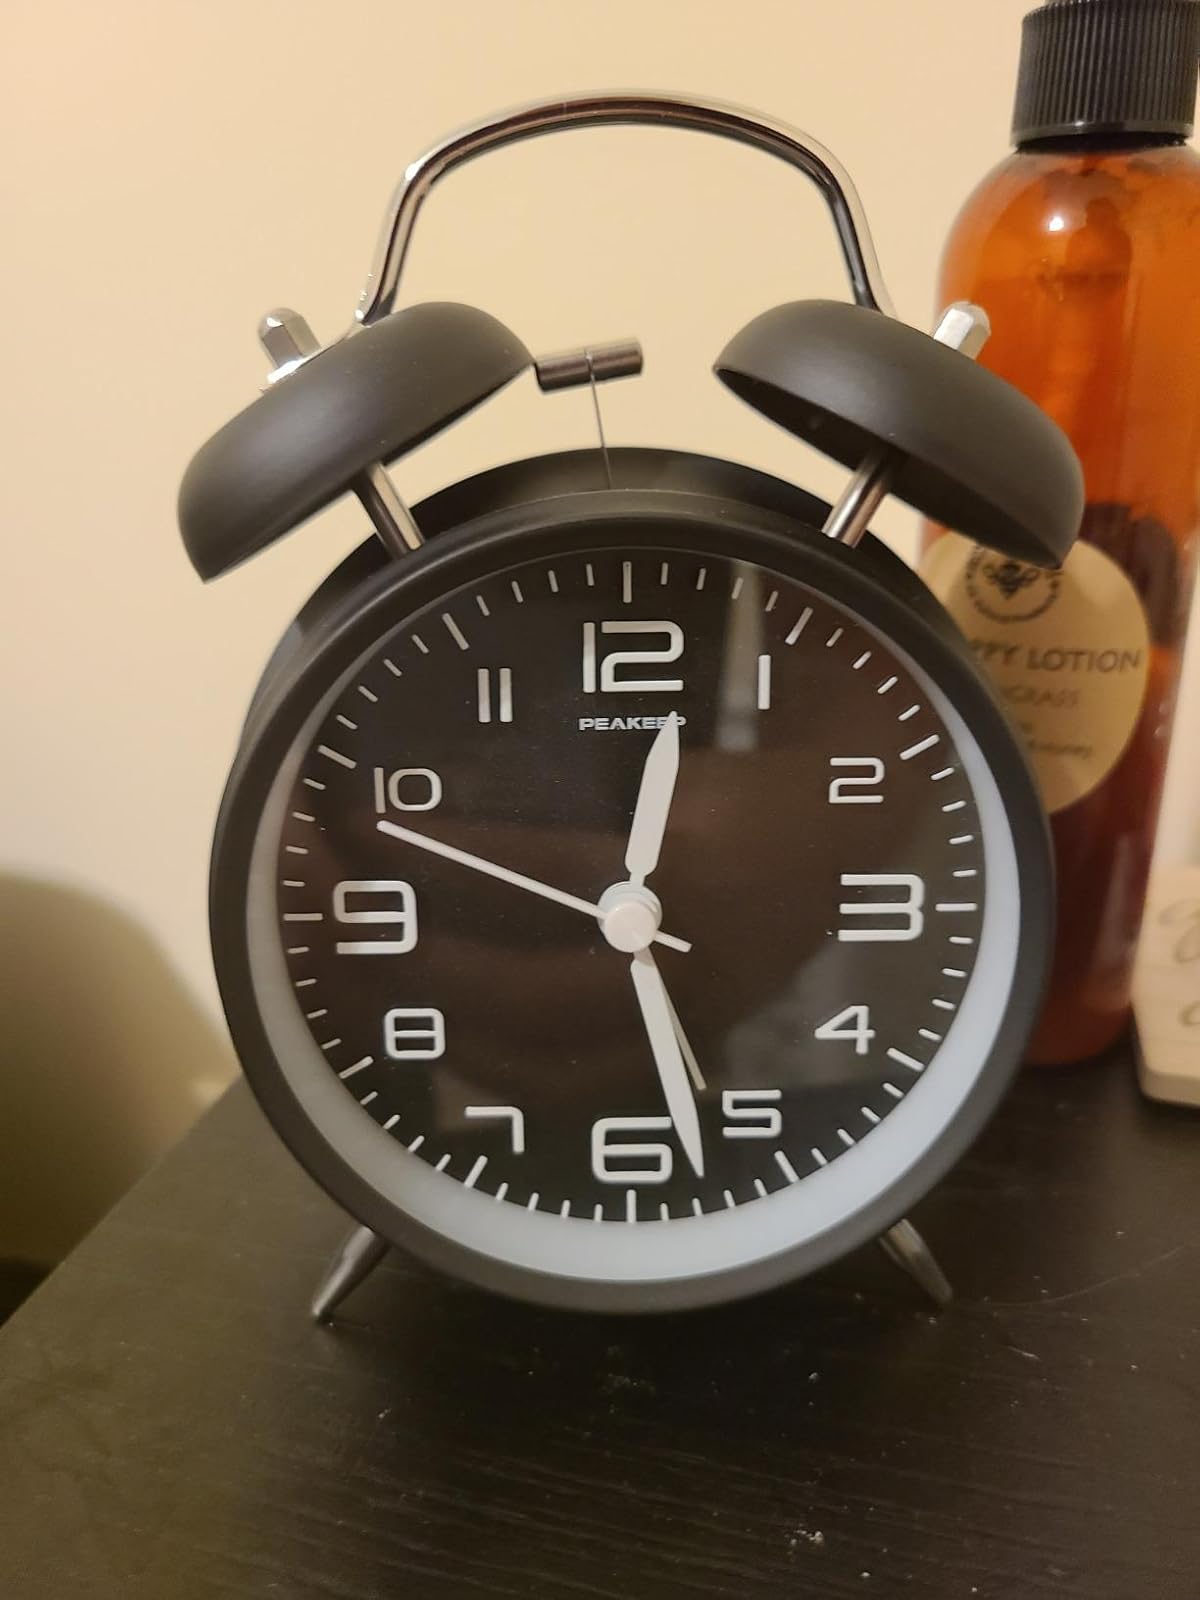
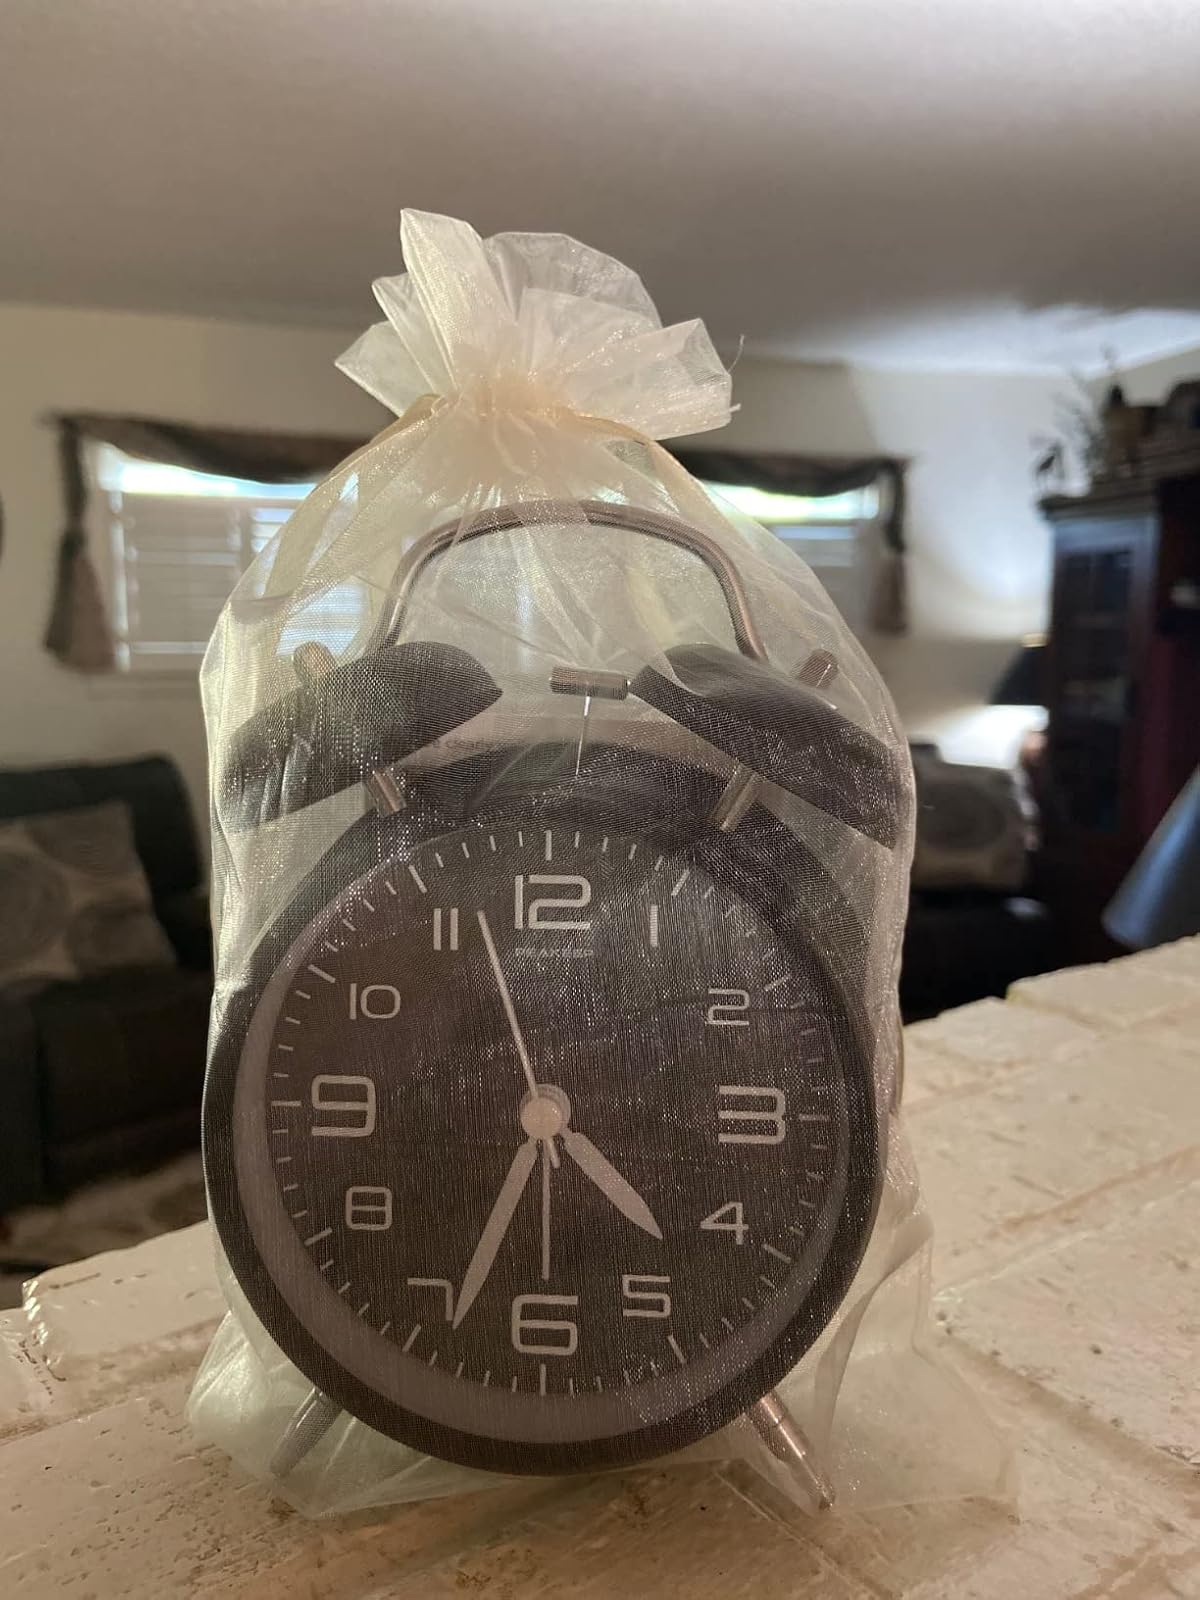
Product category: clock
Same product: yes